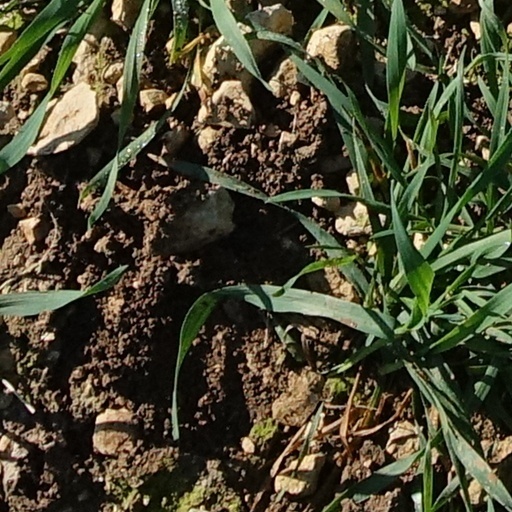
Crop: wheat